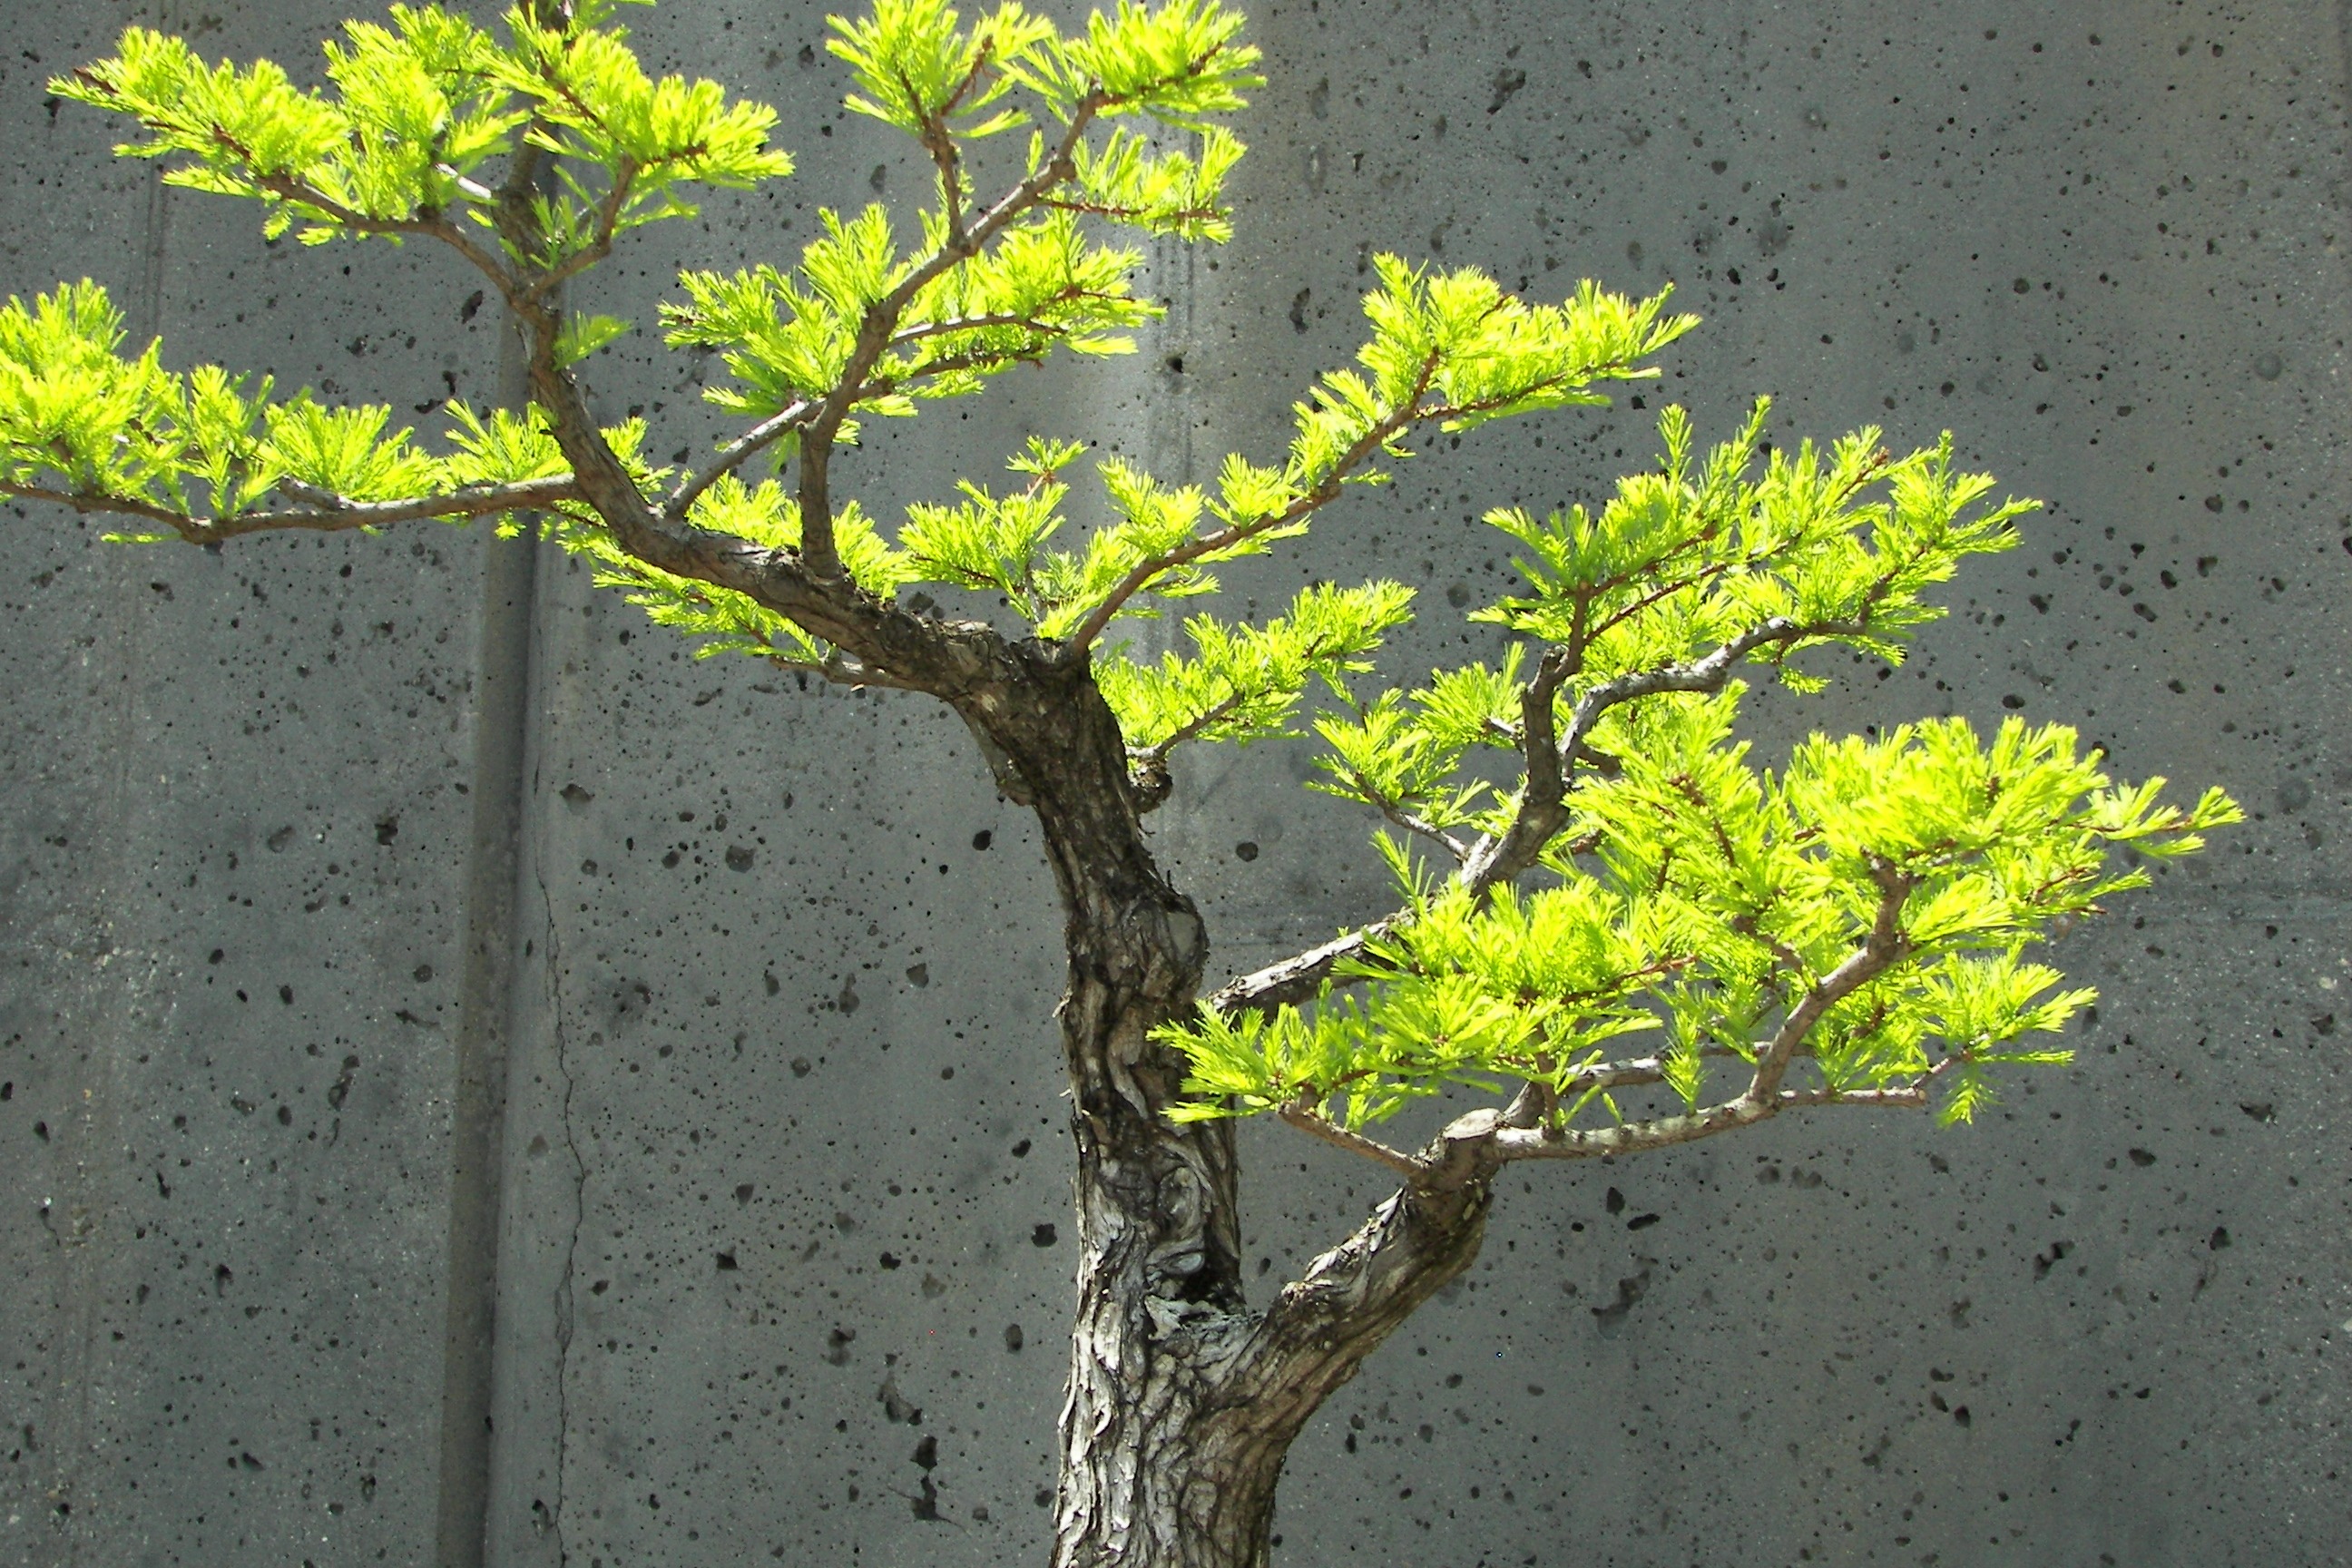
tree, branch, growth, plant, leaf, flower, trunk, green, small, soil, botany, yellow, garden, flora, houseplant, miniature, potted, japanese, gardening, shrub, bonsai, stunted, controlled, woody plant, land plant